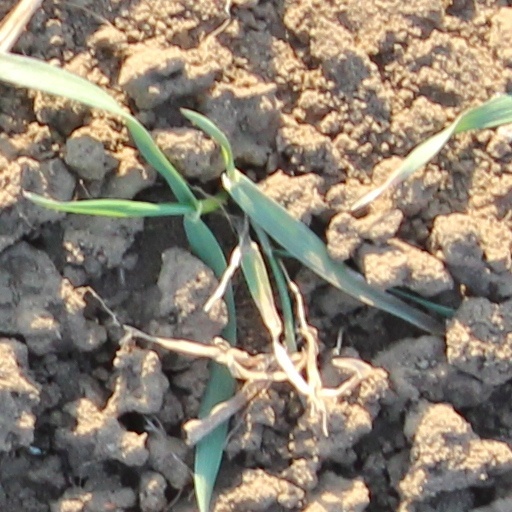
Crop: wheat